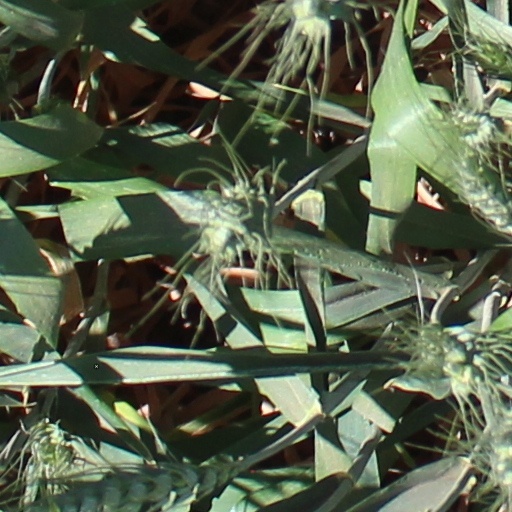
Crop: wheat